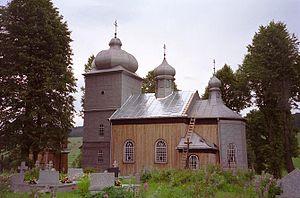
Konieczna est une localité polonaise de la voïvodie de Petite-Pologne et du powiat de Gorlice.